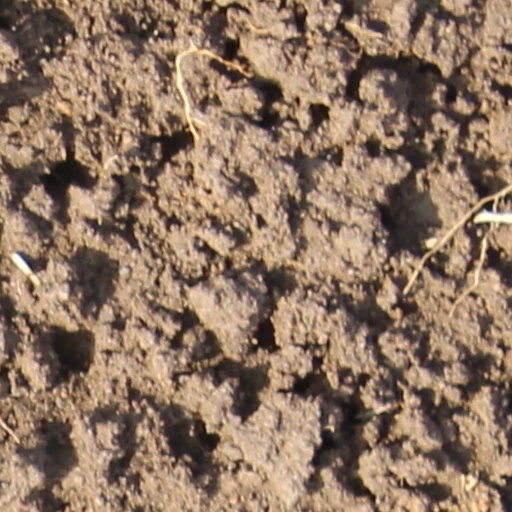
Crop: wheat